Ivybridge

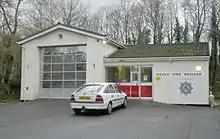
Ivybridge Fire Station

Local news and television programmes are provided by BBC South West and ITV West Country. Television signals are received from the Caradon Hill TV transmitter and the local relay transmitter.